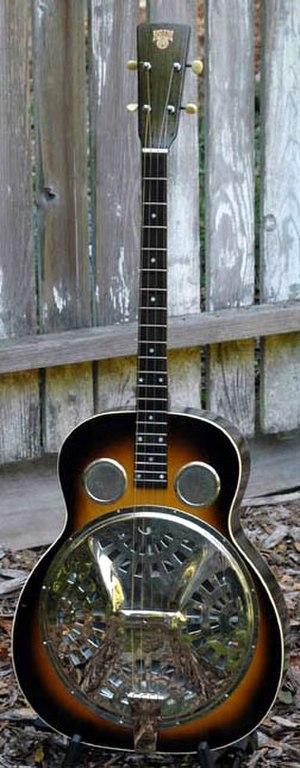
La guitare ténor est une version plus petite à quatre cordes des guitares acoustiques ou électriques. L'instrument a été développé afin que les joueurs de banjo ténor ou de mandoline puissent disposer d'un instrument avec une meilleure résonance et une plus grande projection sonore sans avoir à changer leur technique de jeu. Plus tard, des modèles électriques avec un corps plein ont aussi été fabriqués.